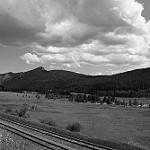
Label: B & W